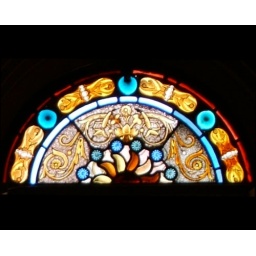
detail of the upper segment of the predominant style of window in the first floor Ladies Gallery